Eduard Sõrmus

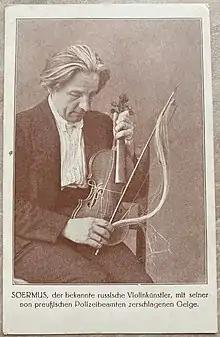
1923 Postcard – Sõrmus with a broken violin

Eduard Sõrmus (9 July 1878 – 16 August 1940) was an early 20th-century Estonian violinist. He was sometimes known as the Red Violinist (der rote Geiger).